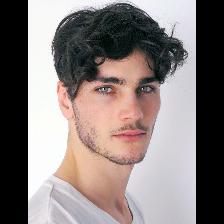
Label: Human